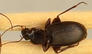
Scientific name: Calathus advena
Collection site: Rocky Mountains NEON (RMNP), plot RMNP_014